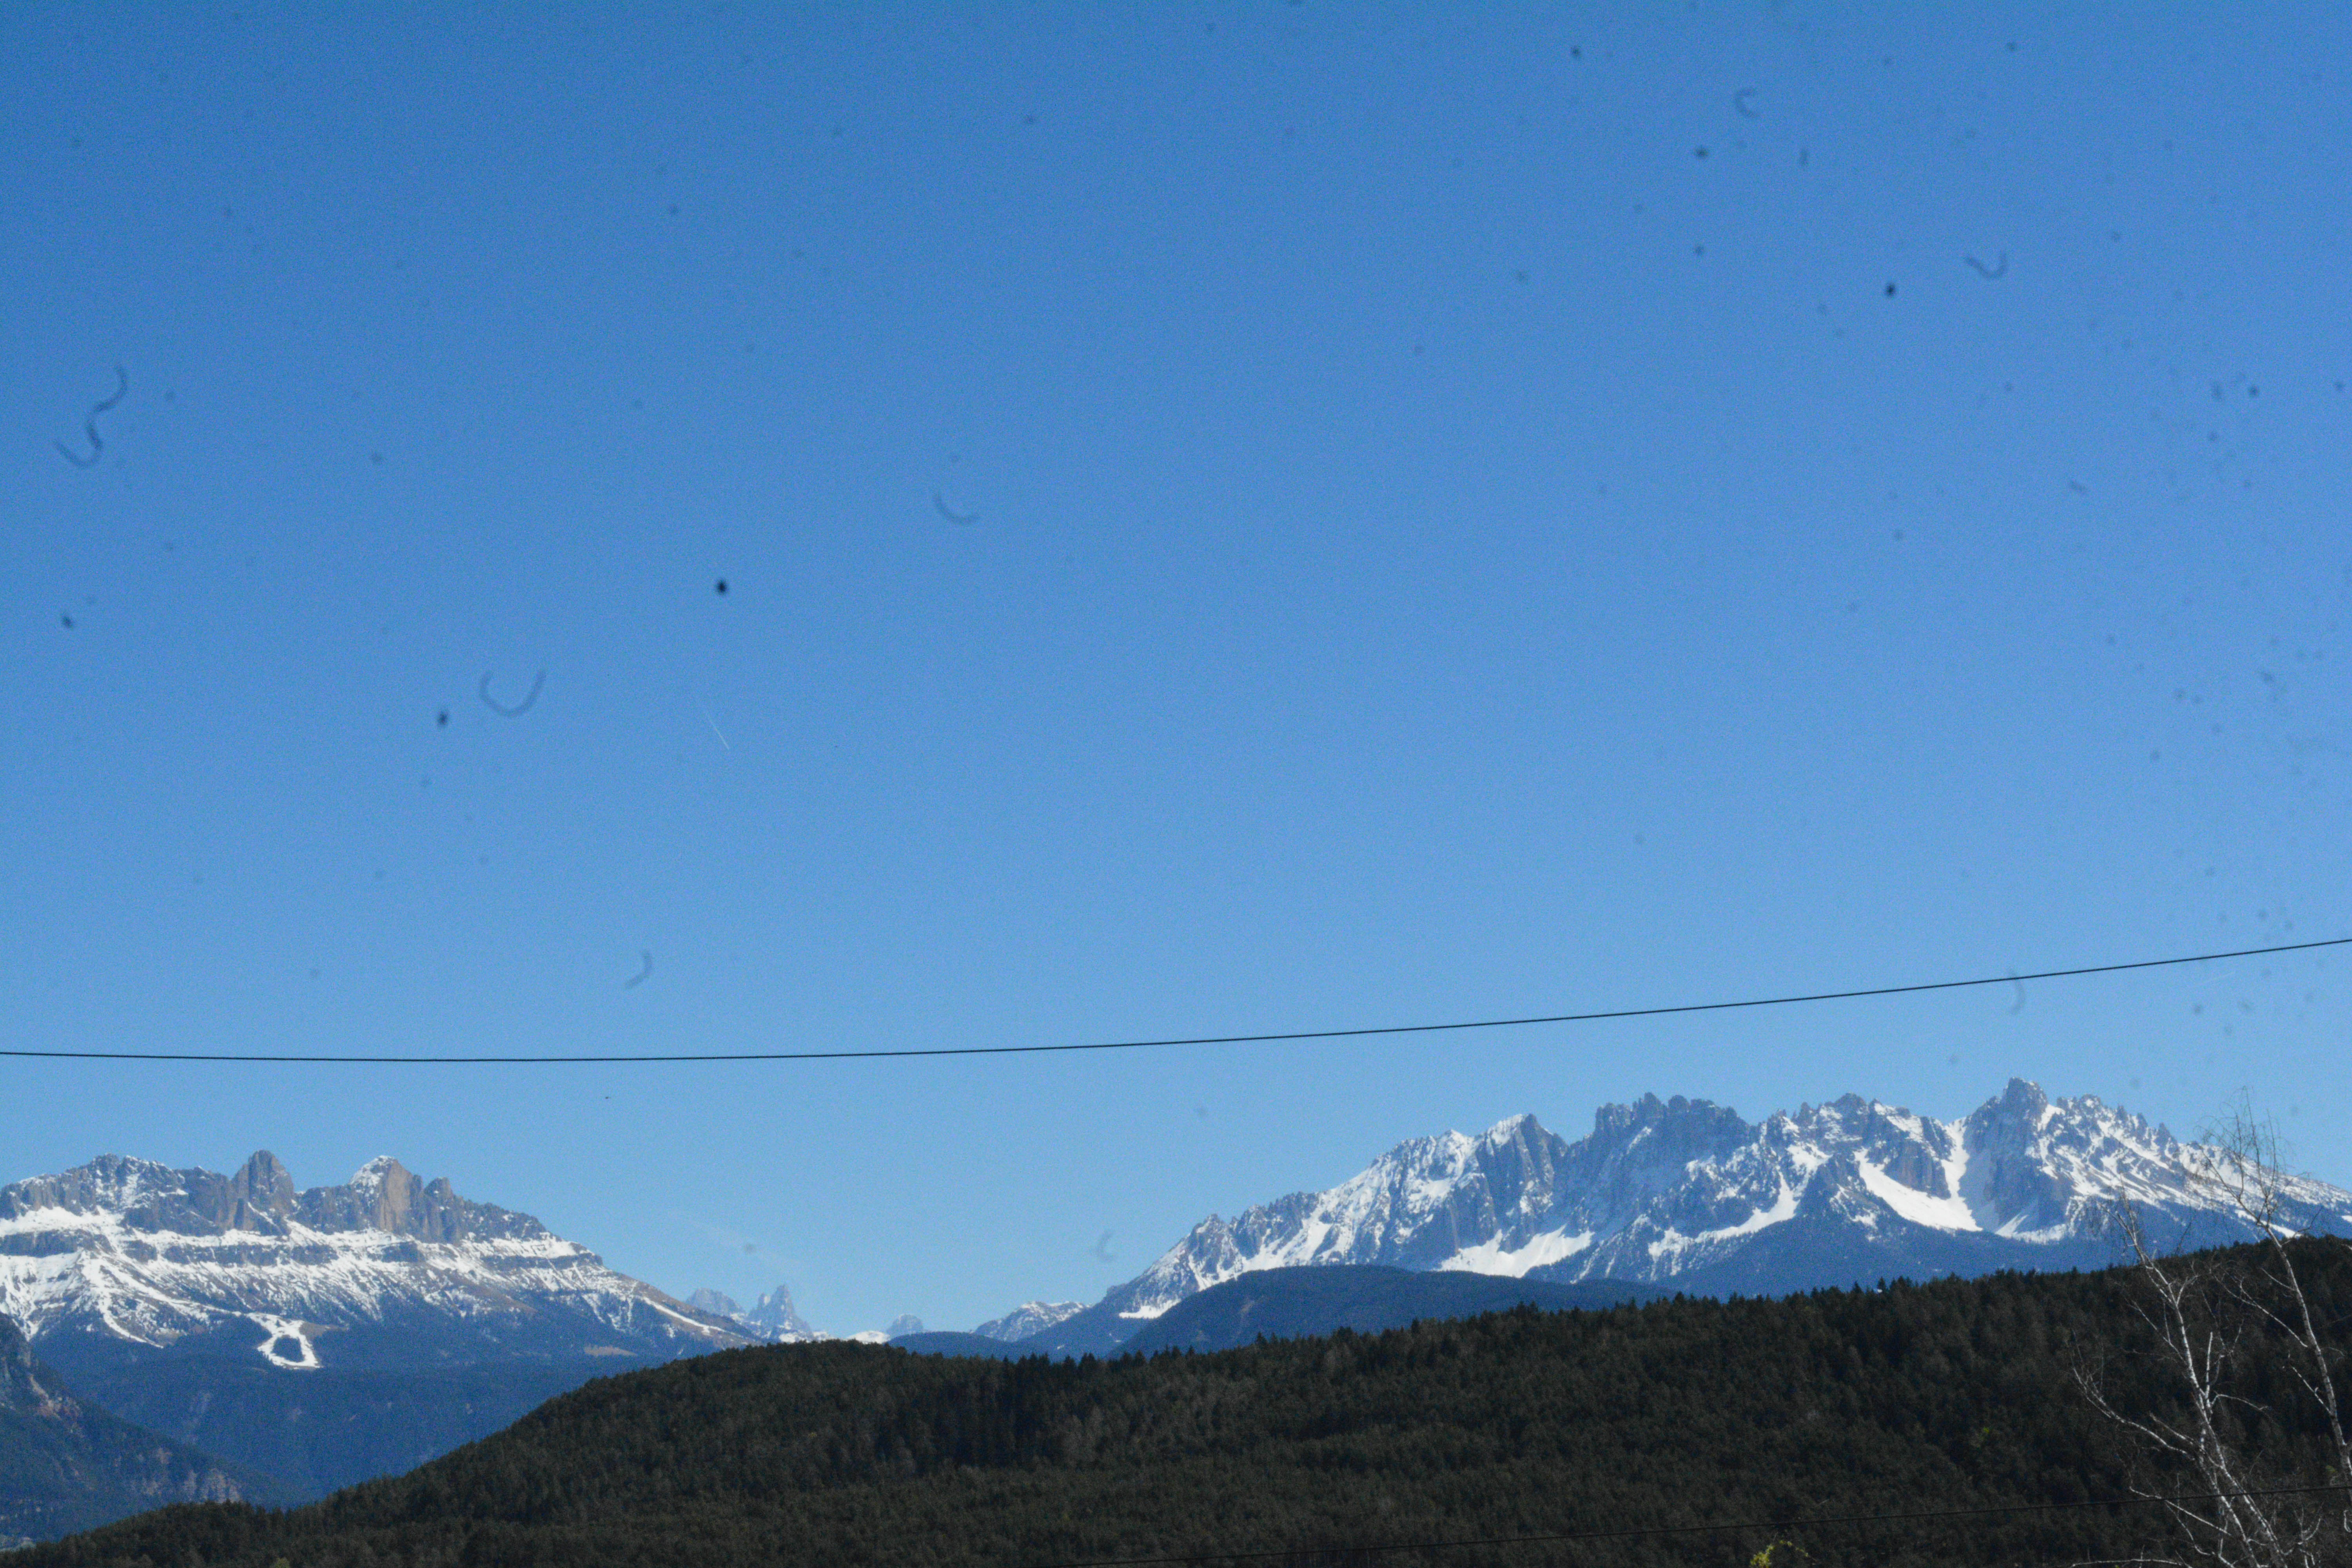
mountain, snow, sky, mountain range, ridge, plateau, mountainous landforms, geological phenomenon